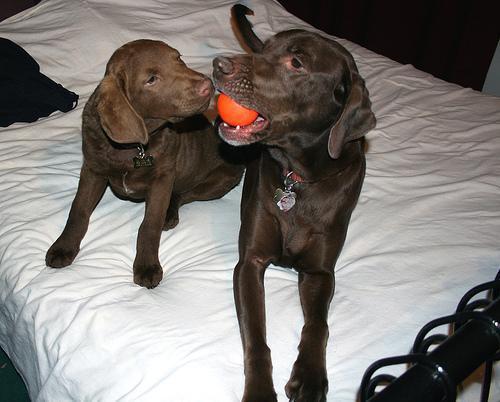
Chesapeake_Bay_retriever